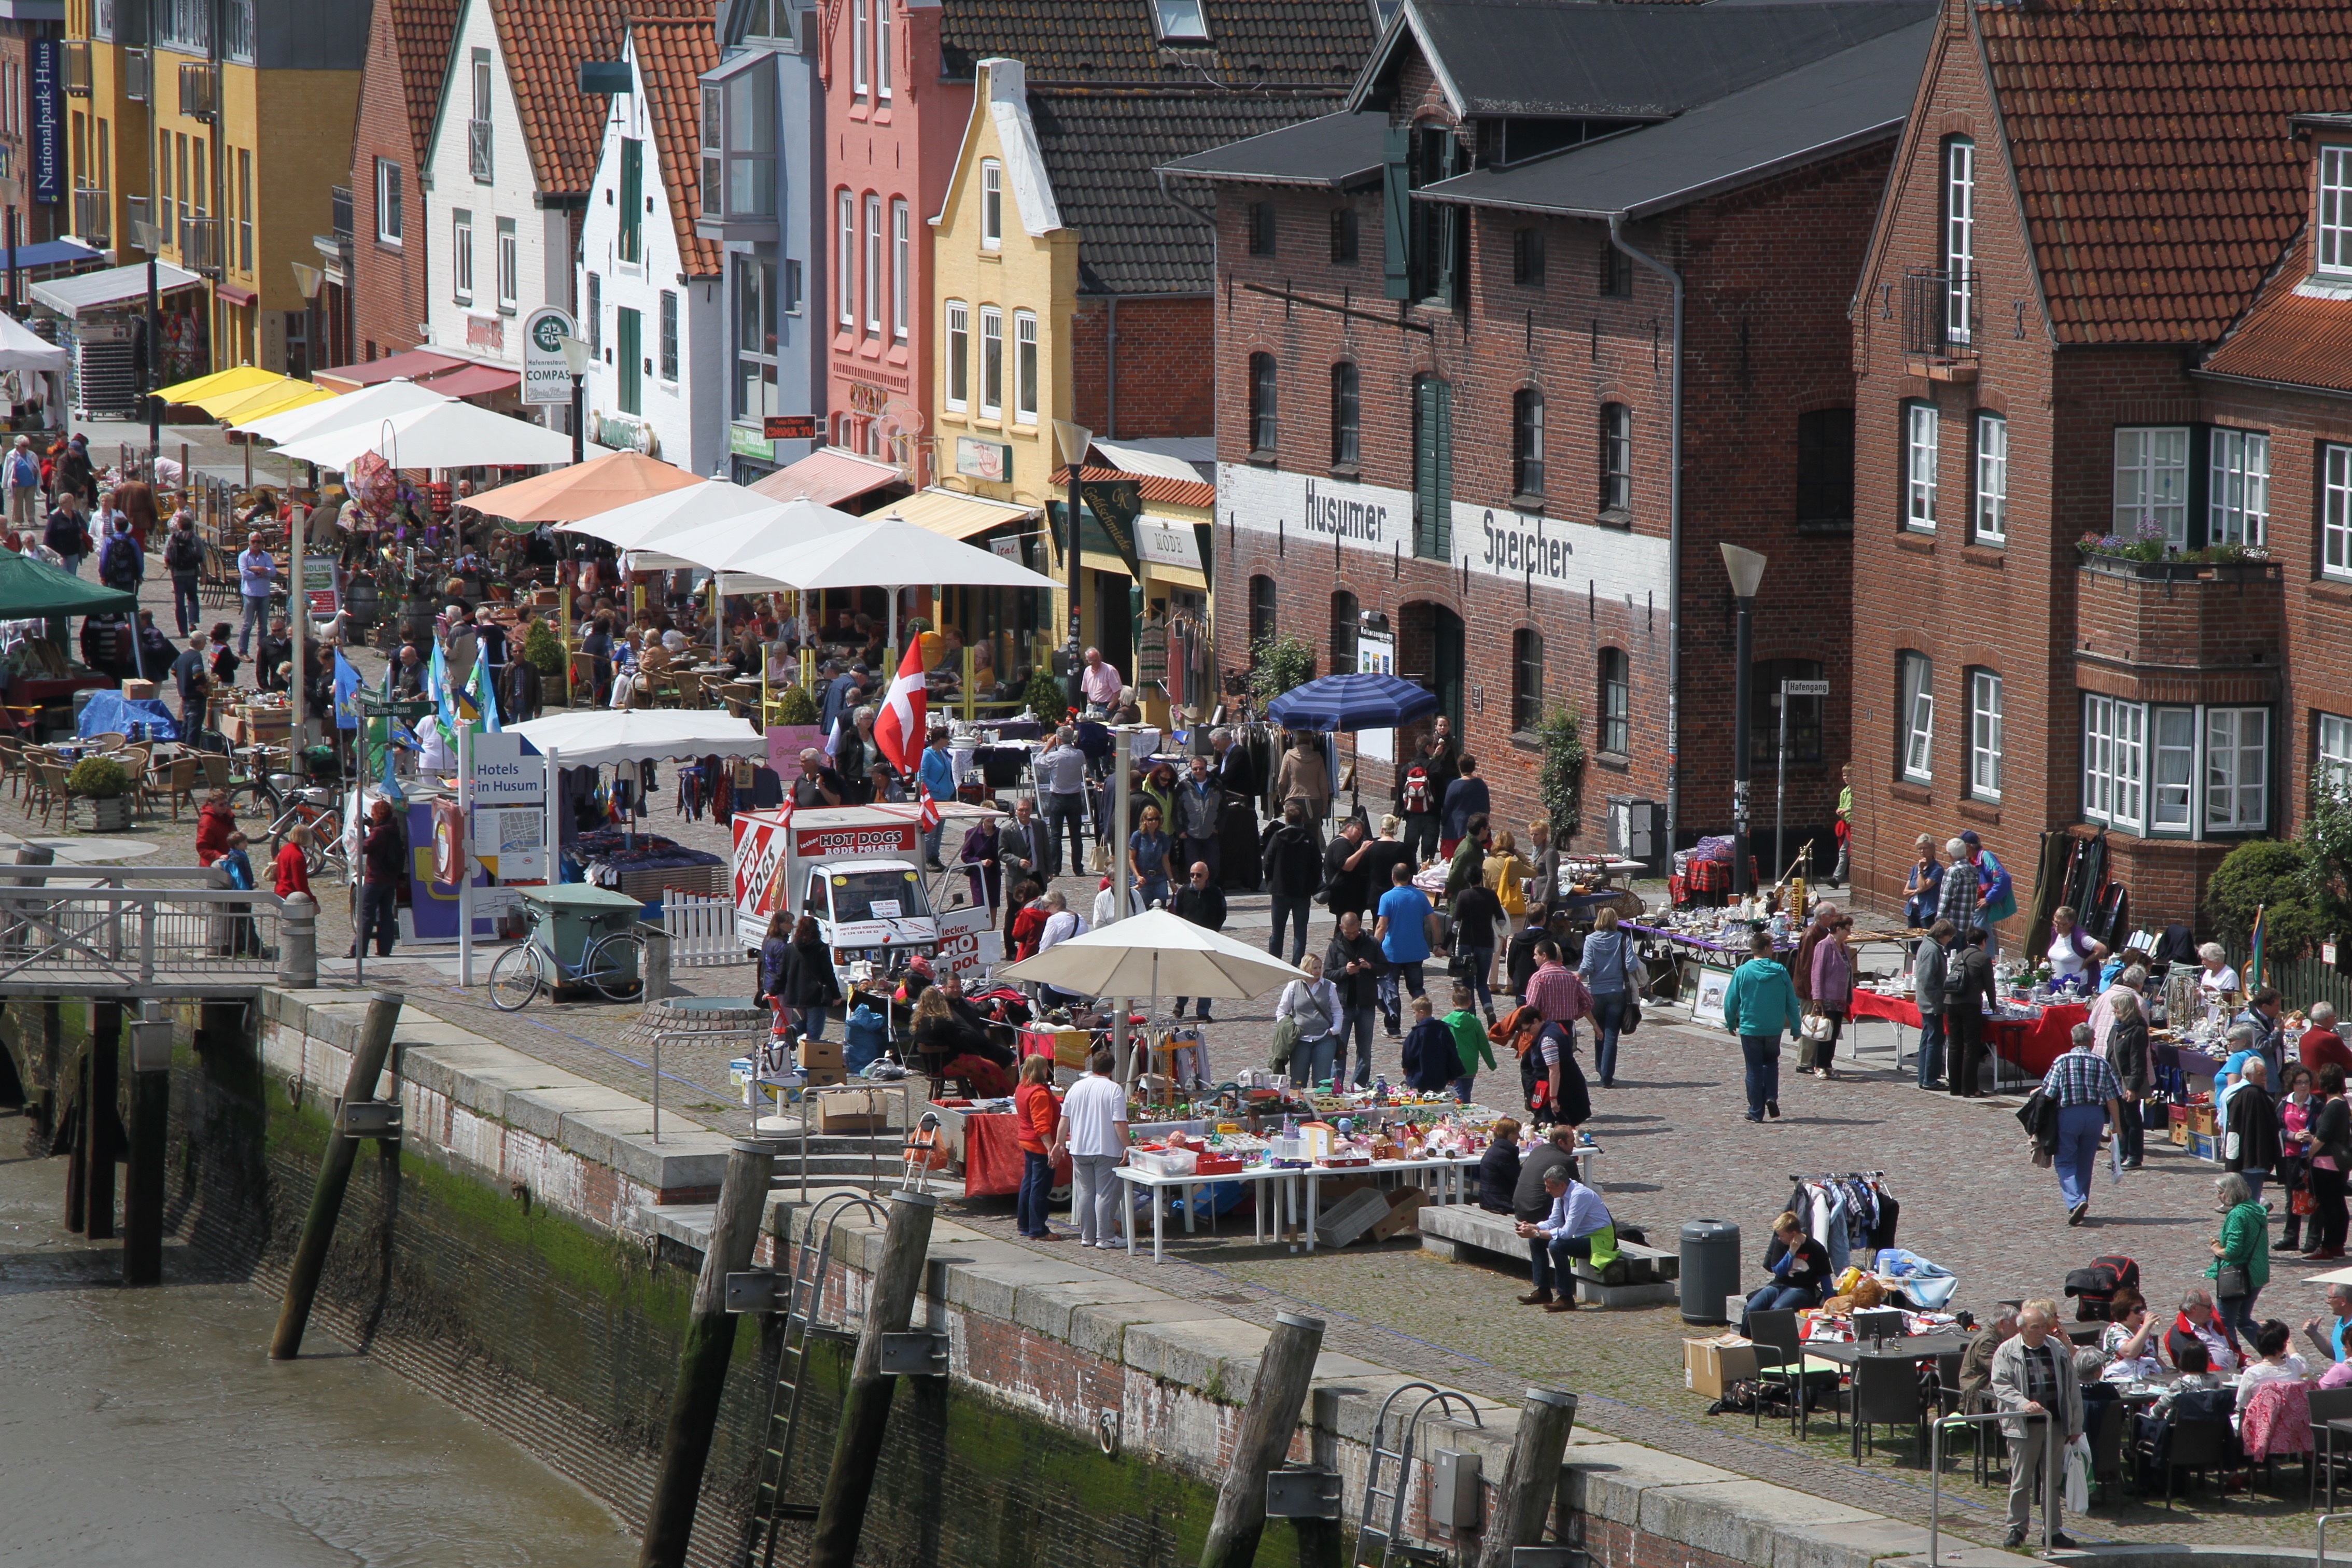
pedestrian, road, street, town, city, crowd, downtown, market, port, junk, public space, town square, stands, flea market, neighbourhood, browse, urban area, human settlement